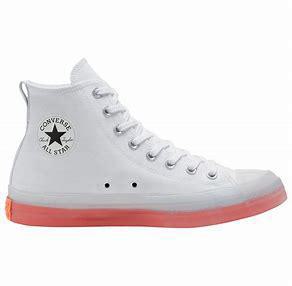
Brand: Converse
Model: Chuck Taylor All Star Hi